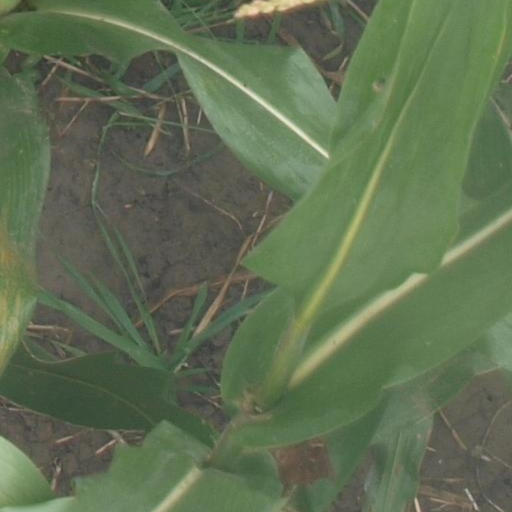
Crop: maize; corn